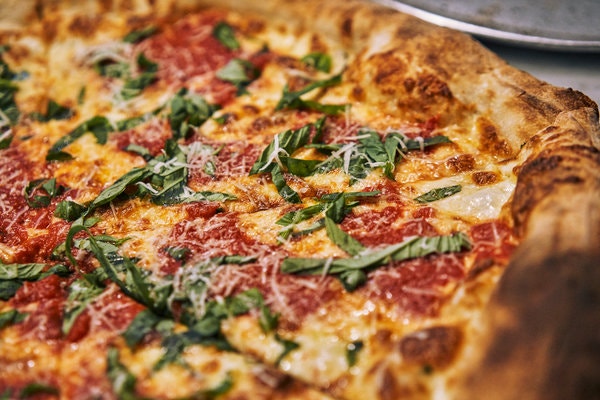
Dish: pizza